Elgin Cathedral

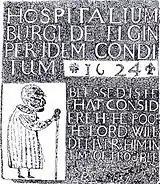

In August 1560, parliament gathered in Edinburgh to enact legislation declaring the Scottish church to be Protestant, removing papal authority, and making the Catholic mass illegal. Consequently, cathedral buildings now survived only if they were used as parish churches and as Elgin had been fully served by the Kirk of St Giles, its cathedral was abandoned. On 14 February 1567, an act of parliament authorised Regent Lord James Stewart's Privy Council to order the removal of the lead from the roofs of both Elgin and Aberdeen cathedrals, to be sold to support the army, but the overladen ship commissioned to take the cargo to Holland capsized and sank in Aberdeen harbour. Regent Moray and Patrick Hepburn, Bishop of Moray ordered repairs to the roof in July 1569, appointing Hew Craigy, Parson of Inverkeithing, as master of the work and was to collect contributions from the canons of the diocese—this didn't happen.